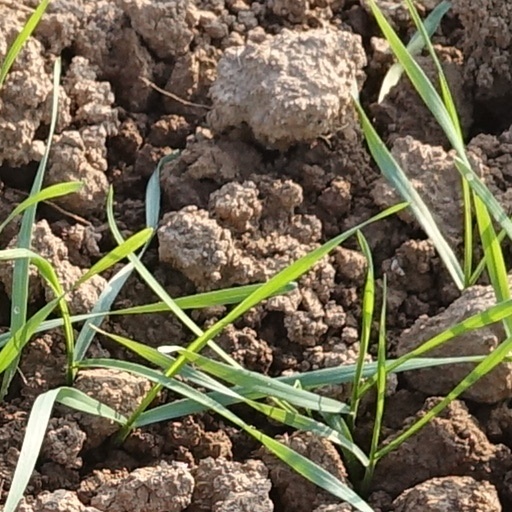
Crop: wheat